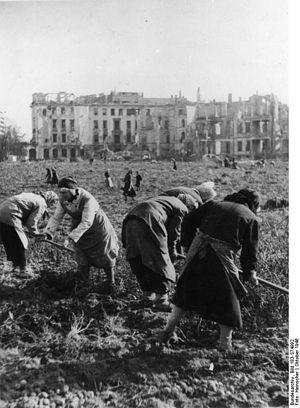
La Kemperplatz est une place de Berlin. Elle se trouve dans le quartier du Tiergarten dans le centre-ville de la capitale allemande. Les rues suivantes donnent sur la place : la Lennéstraße, la Ben-Gurion-Straße, la Tiergartenstraße, ainsi que l'entrée et la sortie du tunnel du Tiergarten.